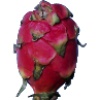
Label: red_pitahaya